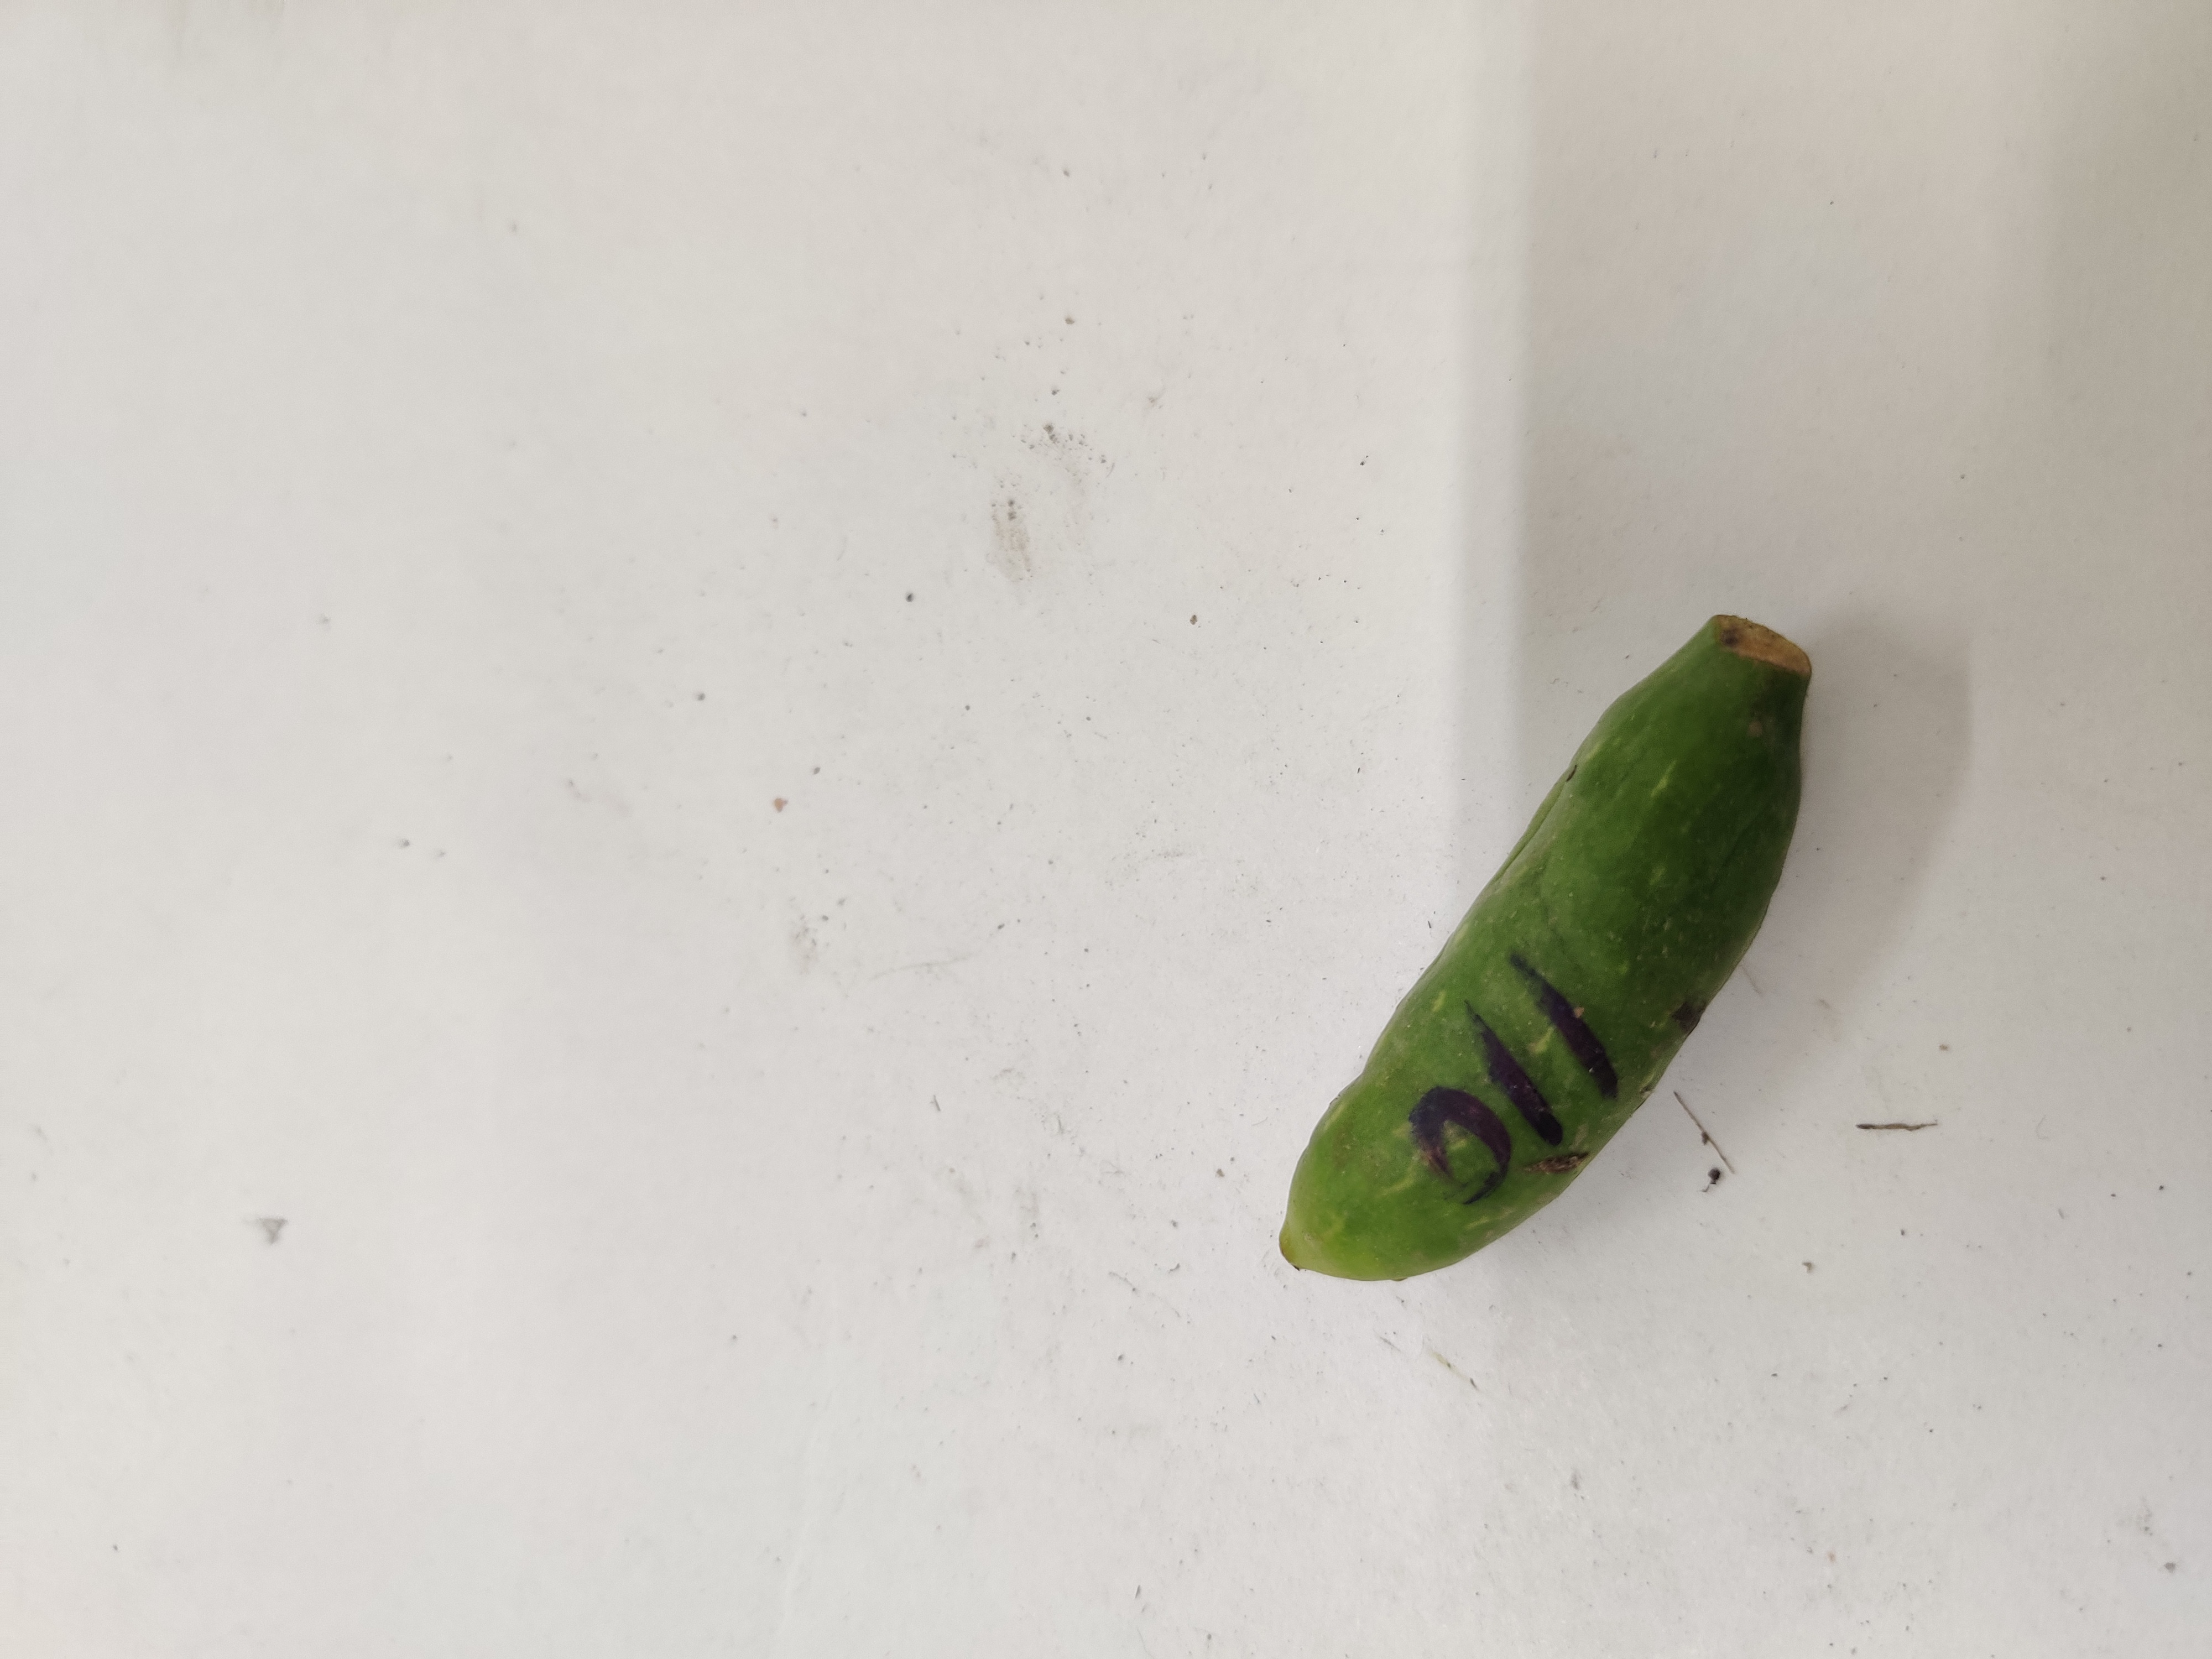
Crop: Ivy Gourd
Condition: Damaged